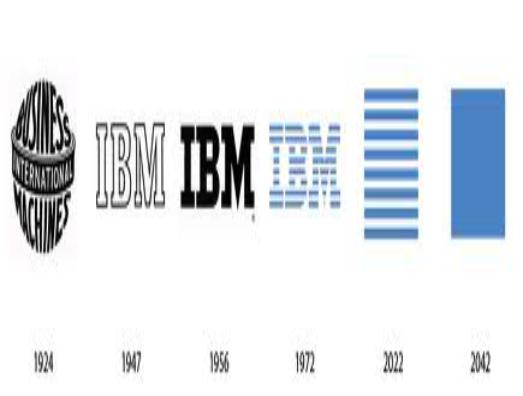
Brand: IBM
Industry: Electronic